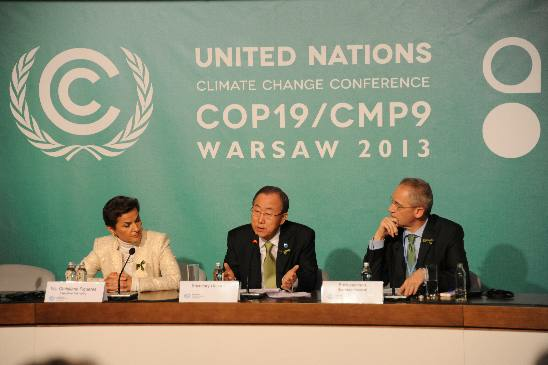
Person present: Yes